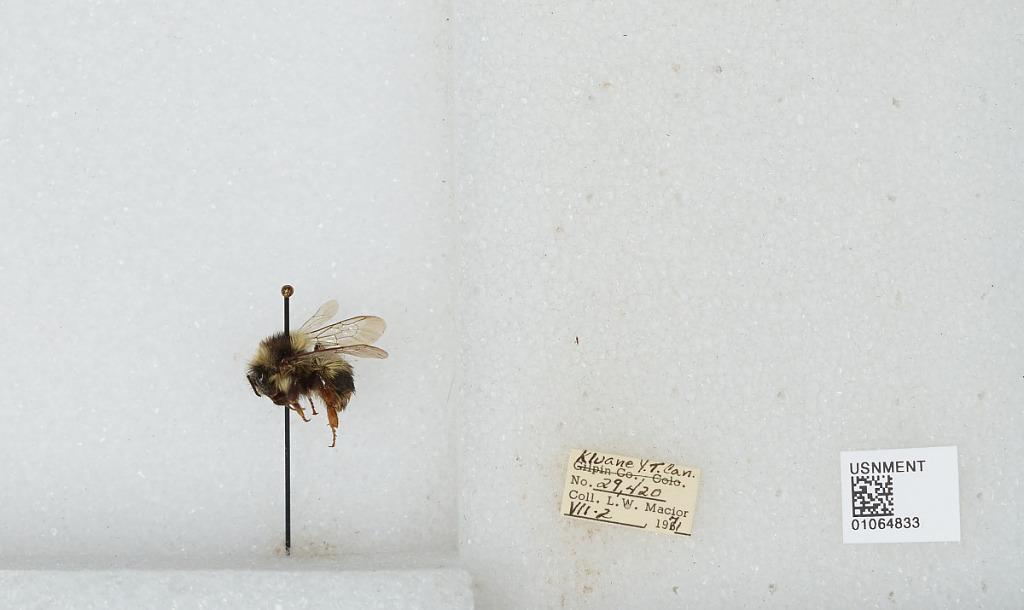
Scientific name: Bombus bifarius nearcticus
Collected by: L. Macior
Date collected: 1971-7-2
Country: Canada
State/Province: Yukon Territory
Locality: Kluane
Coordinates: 60.75, -139.5